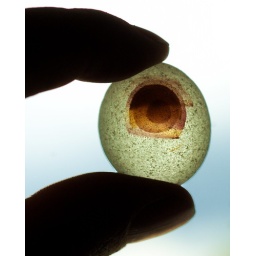
This sea glass has a very stange patten of brown glass in diffrent shades on the surface.